History of Native Americans in the United States

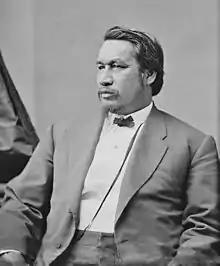
Ely Parker was a Union Civil War General who wrote the terms of surrender between the United States and the Confederate States of America. Parker was one of two Native Americans to reach the rank of brigadier general during the Civil War.

After a decade of wars between the U.S. and the tribes of the Great Plains, including Red Cloud's War in 1866, the federal government again called for a treaty. In 1868 the Peace Treaty of Fort Laramie was signed, with one of the terms of the treaty being that the Sioux would settle on the Black hills Reservation in Dakota Territory.